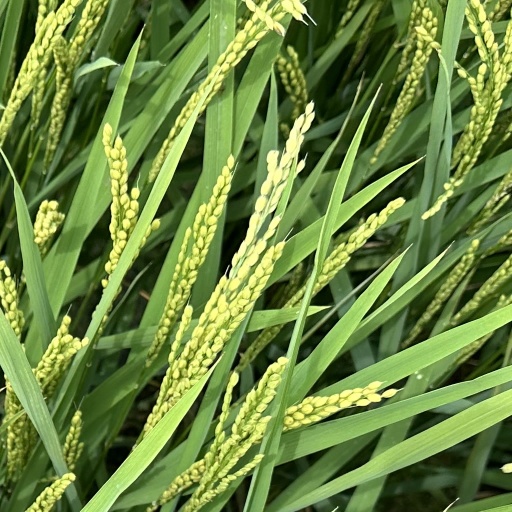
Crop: rice